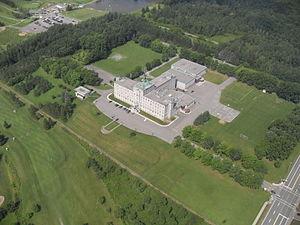
Collège de Champigny à Québec,Qc,Canada
Le Collège de Champigny est une institution d'enseignement secondaire privée qui fut fondée par les Frères du Sacré-Cœur en 1969 qui avaient comme priorité de rendre accessible l’éducation à toutes et à tous, comme le souhaitait leur fondateur, le Père André Coindre. Seule institution privée pour L'Ancienne-Lorette et pour une partie de l'ancienne ville de Sainte-Foy, beaucoup d'enfants du secteur fréquentent cet établissement. Depuis plusieurs années, des dizaines d'étudiants de toute la région de Québec sont accueillis.